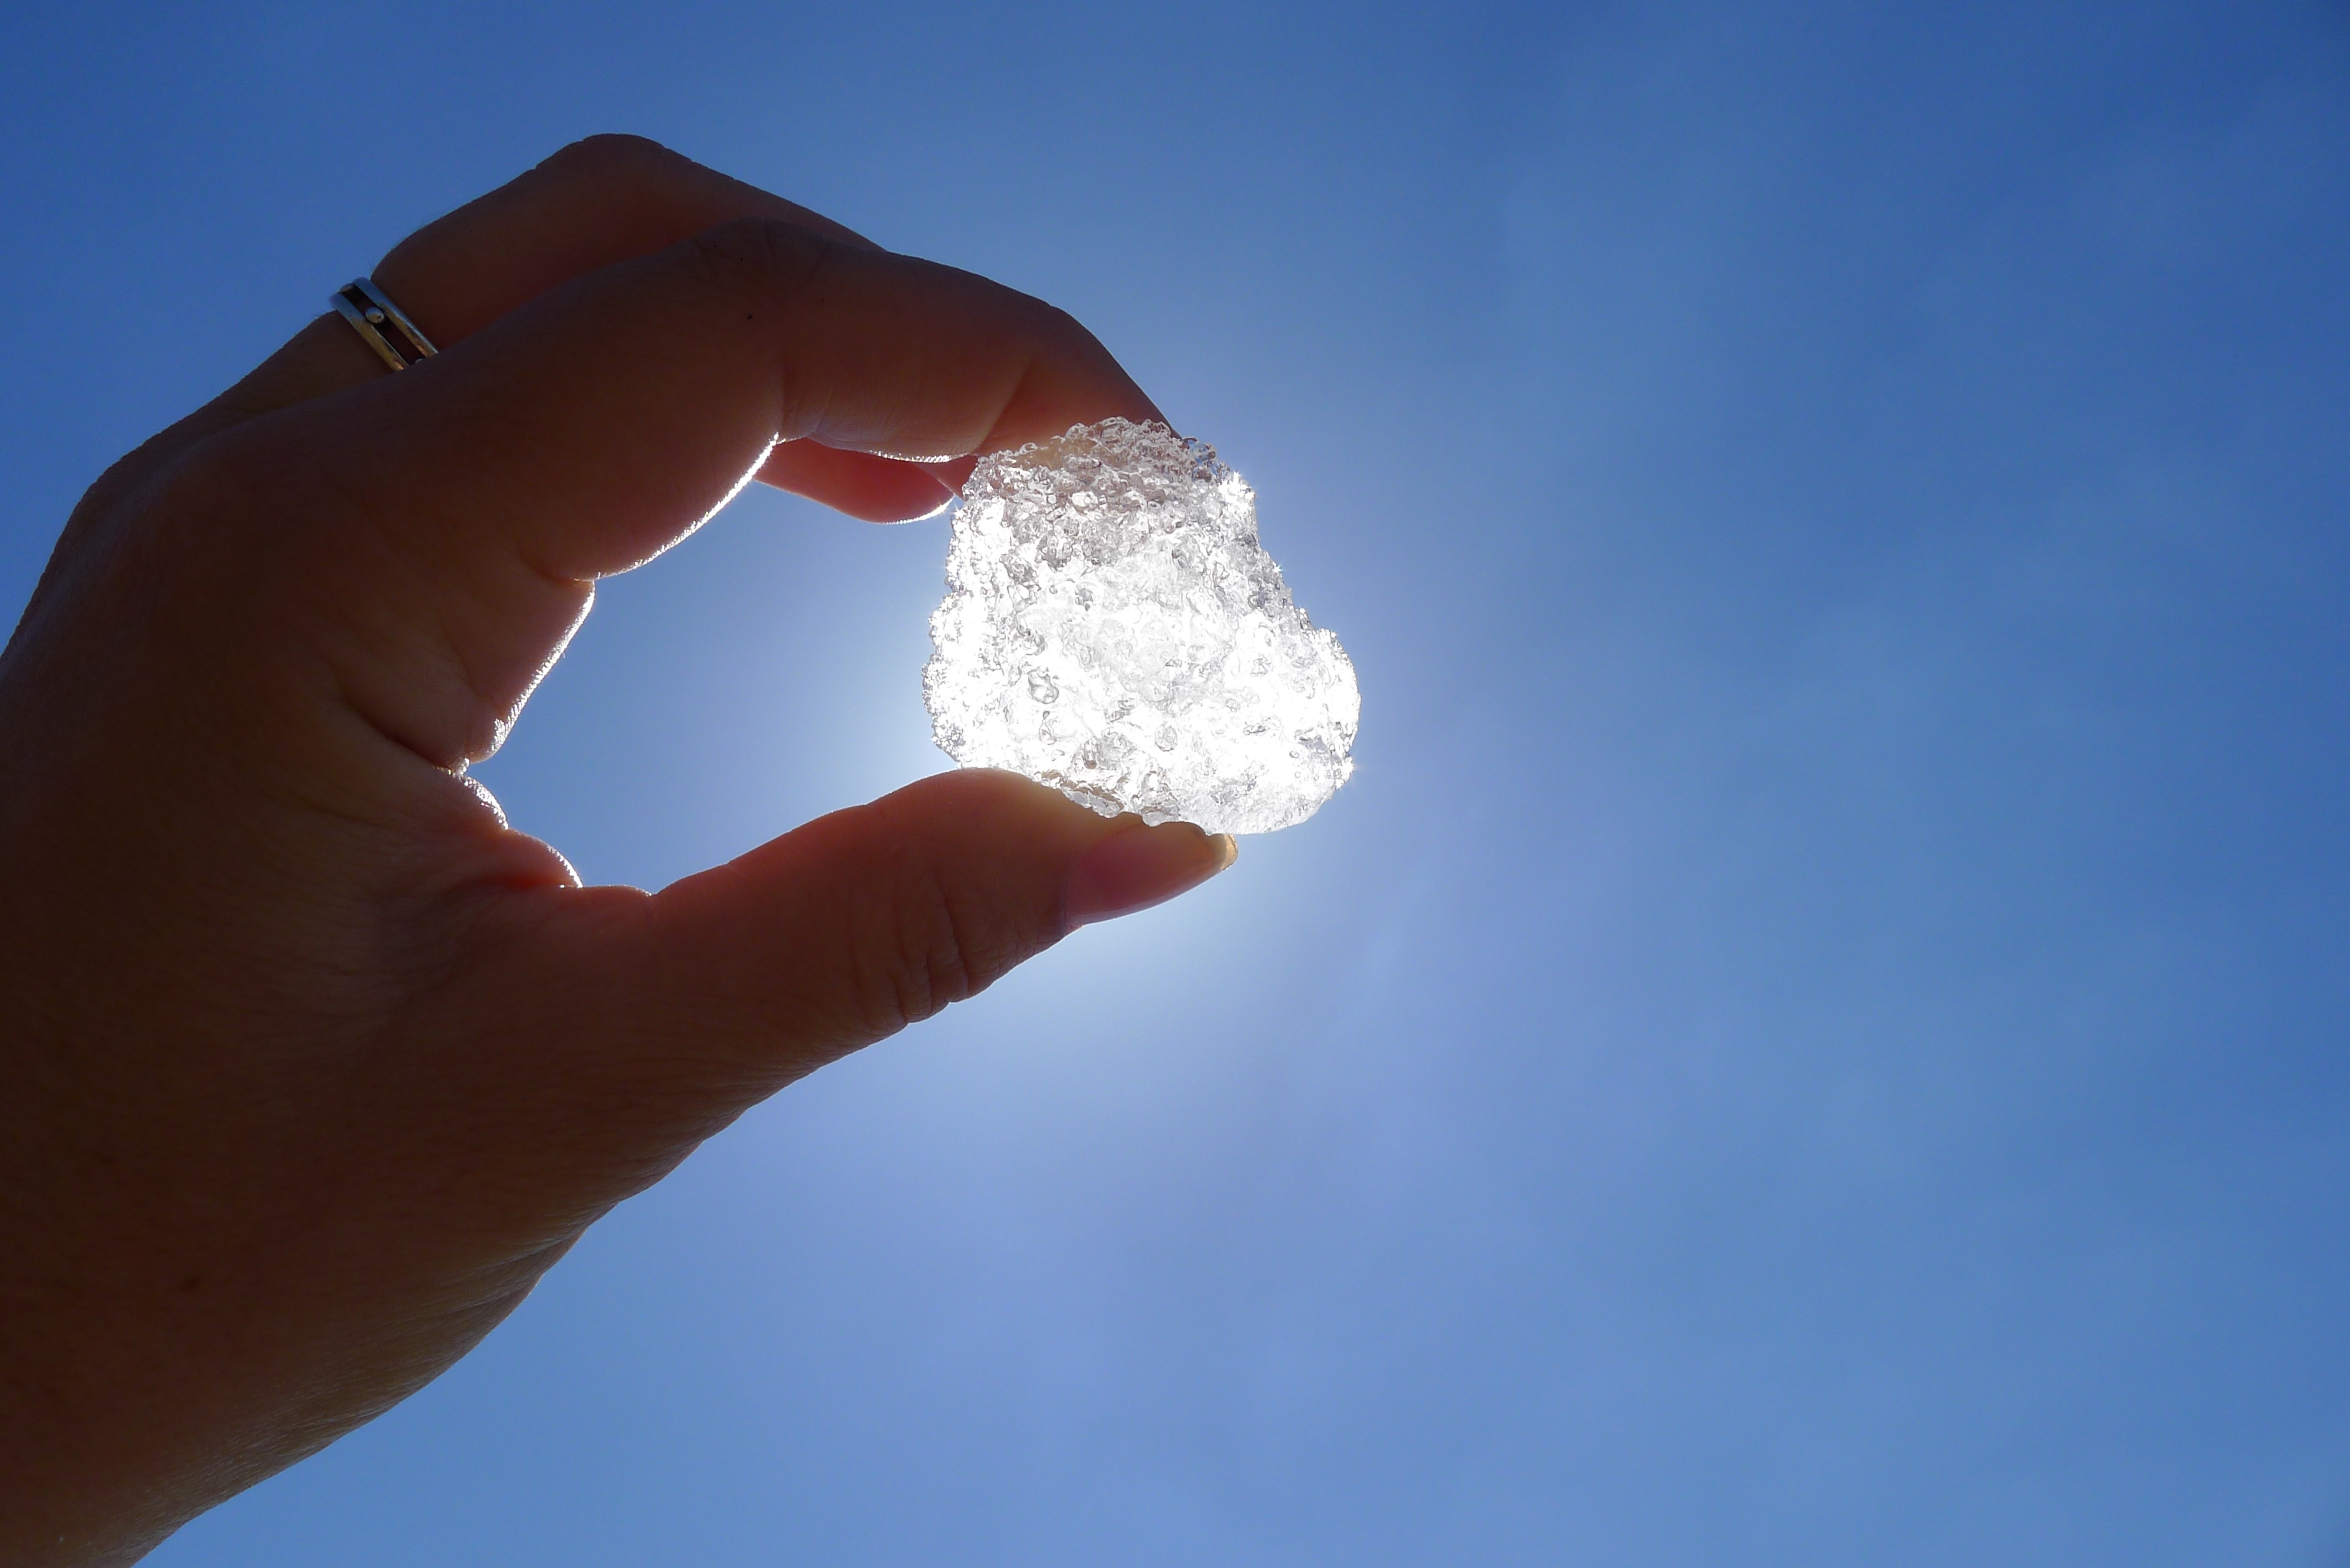
hand, cloud, sky, ice, heart, finger, lighting